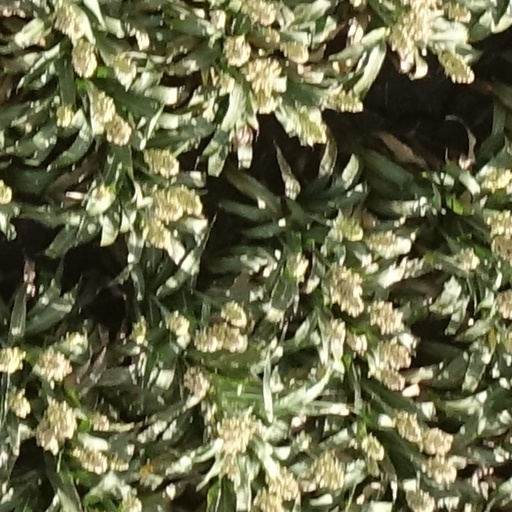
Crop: sorghum